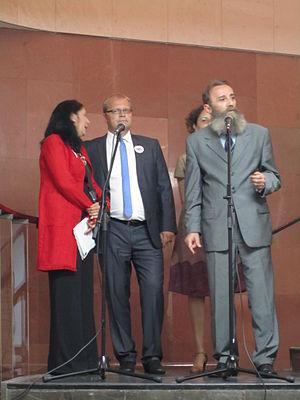
Predrag Marković est un écrivain, un journaliste et un homme d'État serbe. Membre du parti G17 Plus, il a été président de l'Assemblée nationale de la République de Serbie, président de la république par intérim et ministre ; en 2012, il est redevenu député.